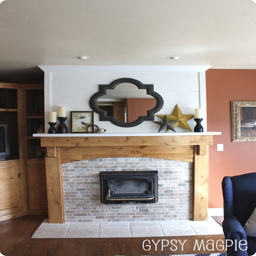
this fireplace floats , i wonder what ours would look like if we broke the ledge off and made it flush with floor ?